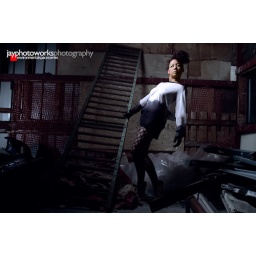
Strobist InfoBowens 400W Camera Left in Softbox @ 1/2Bowens 400W Camera Left behind cabinet towards rear wall @ 1/8